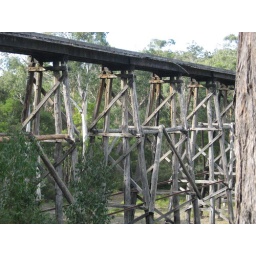
Trestle railway bridge built 1916 near Nowa Nowa, between Bairnsdale &amp;amp; Orbost. Last train crossed over it about 1986.